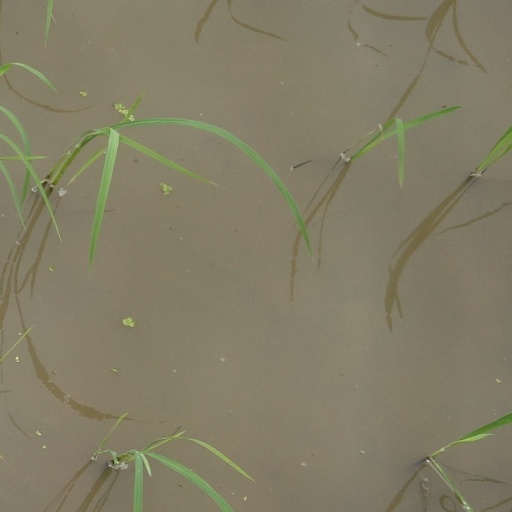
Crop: rice